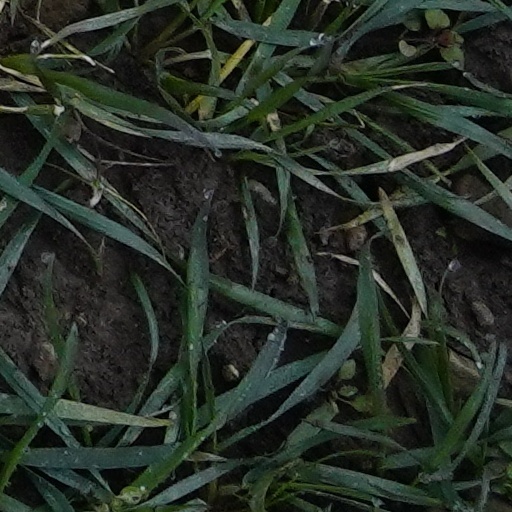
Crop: wheat